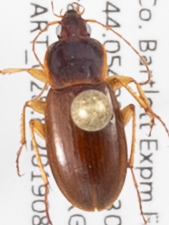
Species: Calathus ingratus
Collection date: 2019-08-07
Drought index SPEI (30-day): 0.264
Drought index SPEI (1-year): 1.13
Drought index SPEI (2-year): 0.88